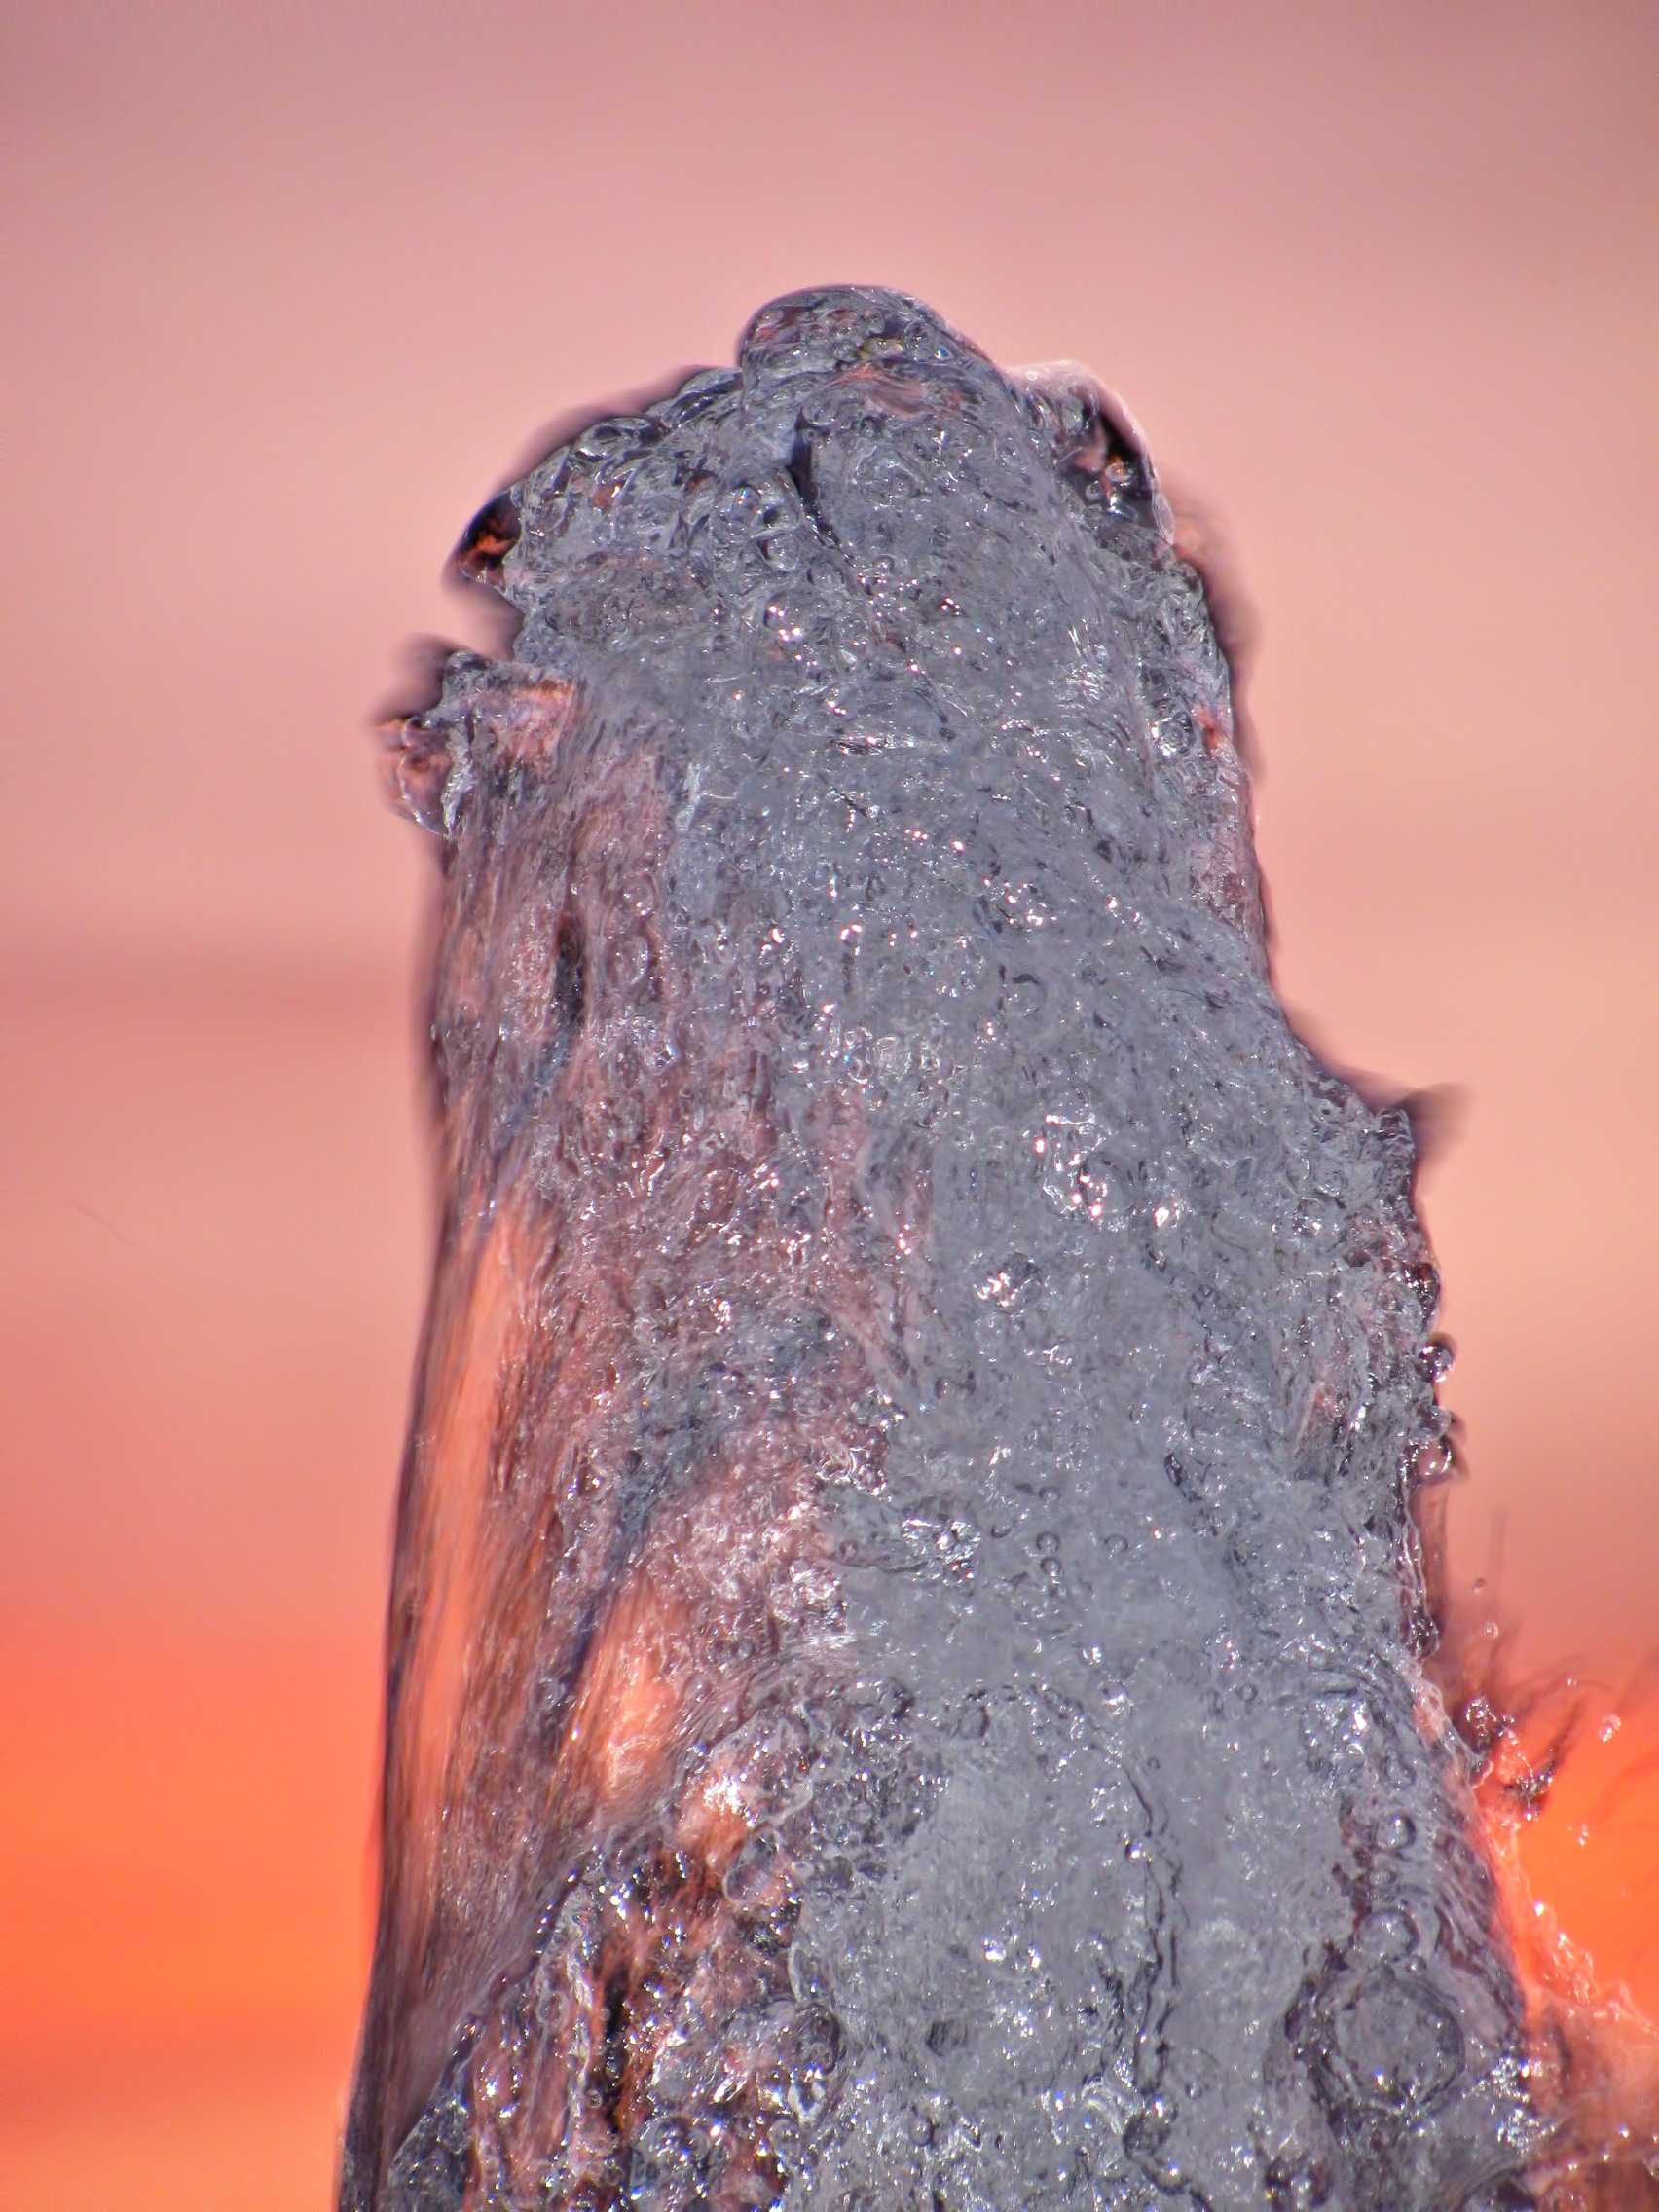
water, rock, snow, winter, structure, wood, sunset, ice, evening, orange, reflection, red, color, material, close up, transparent, sculpture, colors, geology, temple, fountain, melting, macro photography, evening glow